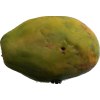
Label: papaya